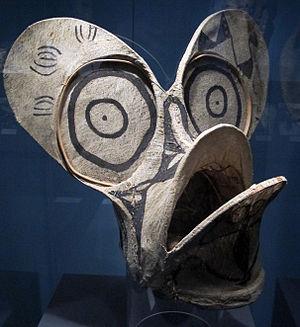
L’appellation art papou regroupe tout à la fois les productions traditionnelles que les productions contemporaines de l'aire papoue. L'art papou entre dans l'art océanien.
L'art d'Océanie regroupe l'ensemble des productions esthétiques matérielles et immatérielles des peuples autochtones du Pacifique. Ainsi, il ne sera pas question dans cet article des œuvres et artistes d'origine européenne habitant dans le Pacifique. Il est, en outre, important d'inclure la part immatérielle dans cet art de par l'importance qu'elle revêt pour les nombreux habitants du Pacifique. Notre appréhension du monde océanien et de son art serait nécessairement incomplète sans cette prise en compte.